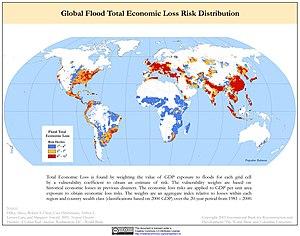
Une inondation est une submersion temporaire, naturelle ou artificielle, d'un espace par de l'eau liquide. Ce terme est fréquemment utilisé pour décrire :